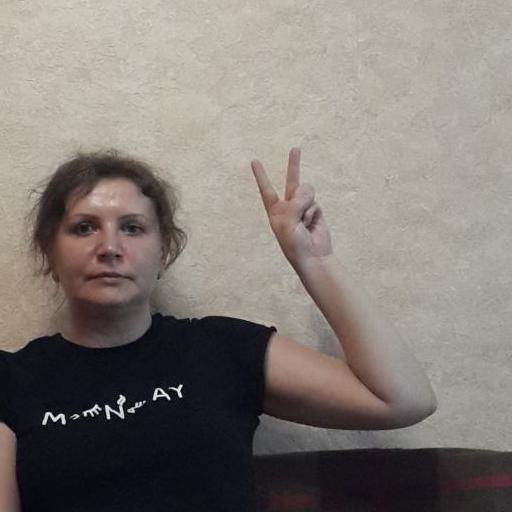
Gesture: peace